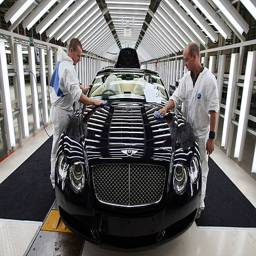
a car sits inside a light tunnel and undergoes final preparation and inspection .